Henry Russell (musician)

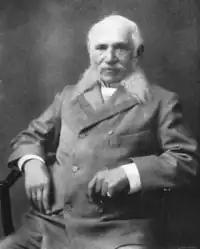
In later life

In 1841, he returned to England and performed at the Hanover Square Rooms in London with instant success. Many of his songs were written to lyrics by Charles Mackay, including "There's a Good Time Coming", "", and "To the West". The Hutchinson Family Singers were fans of Russell's work and performed several of his tunes, including "The Maniac" and "The Ship on Fire."